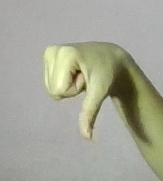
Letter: waw